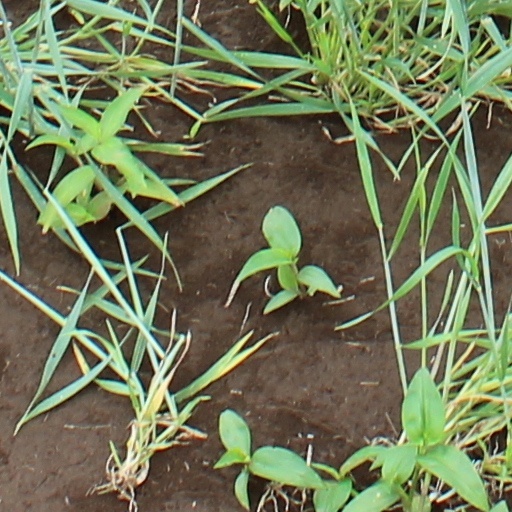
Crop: wheat